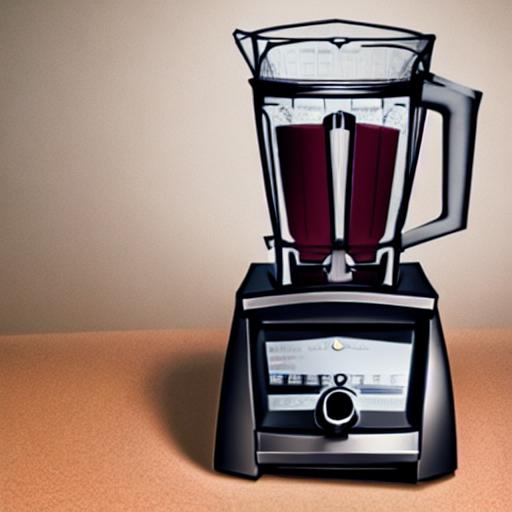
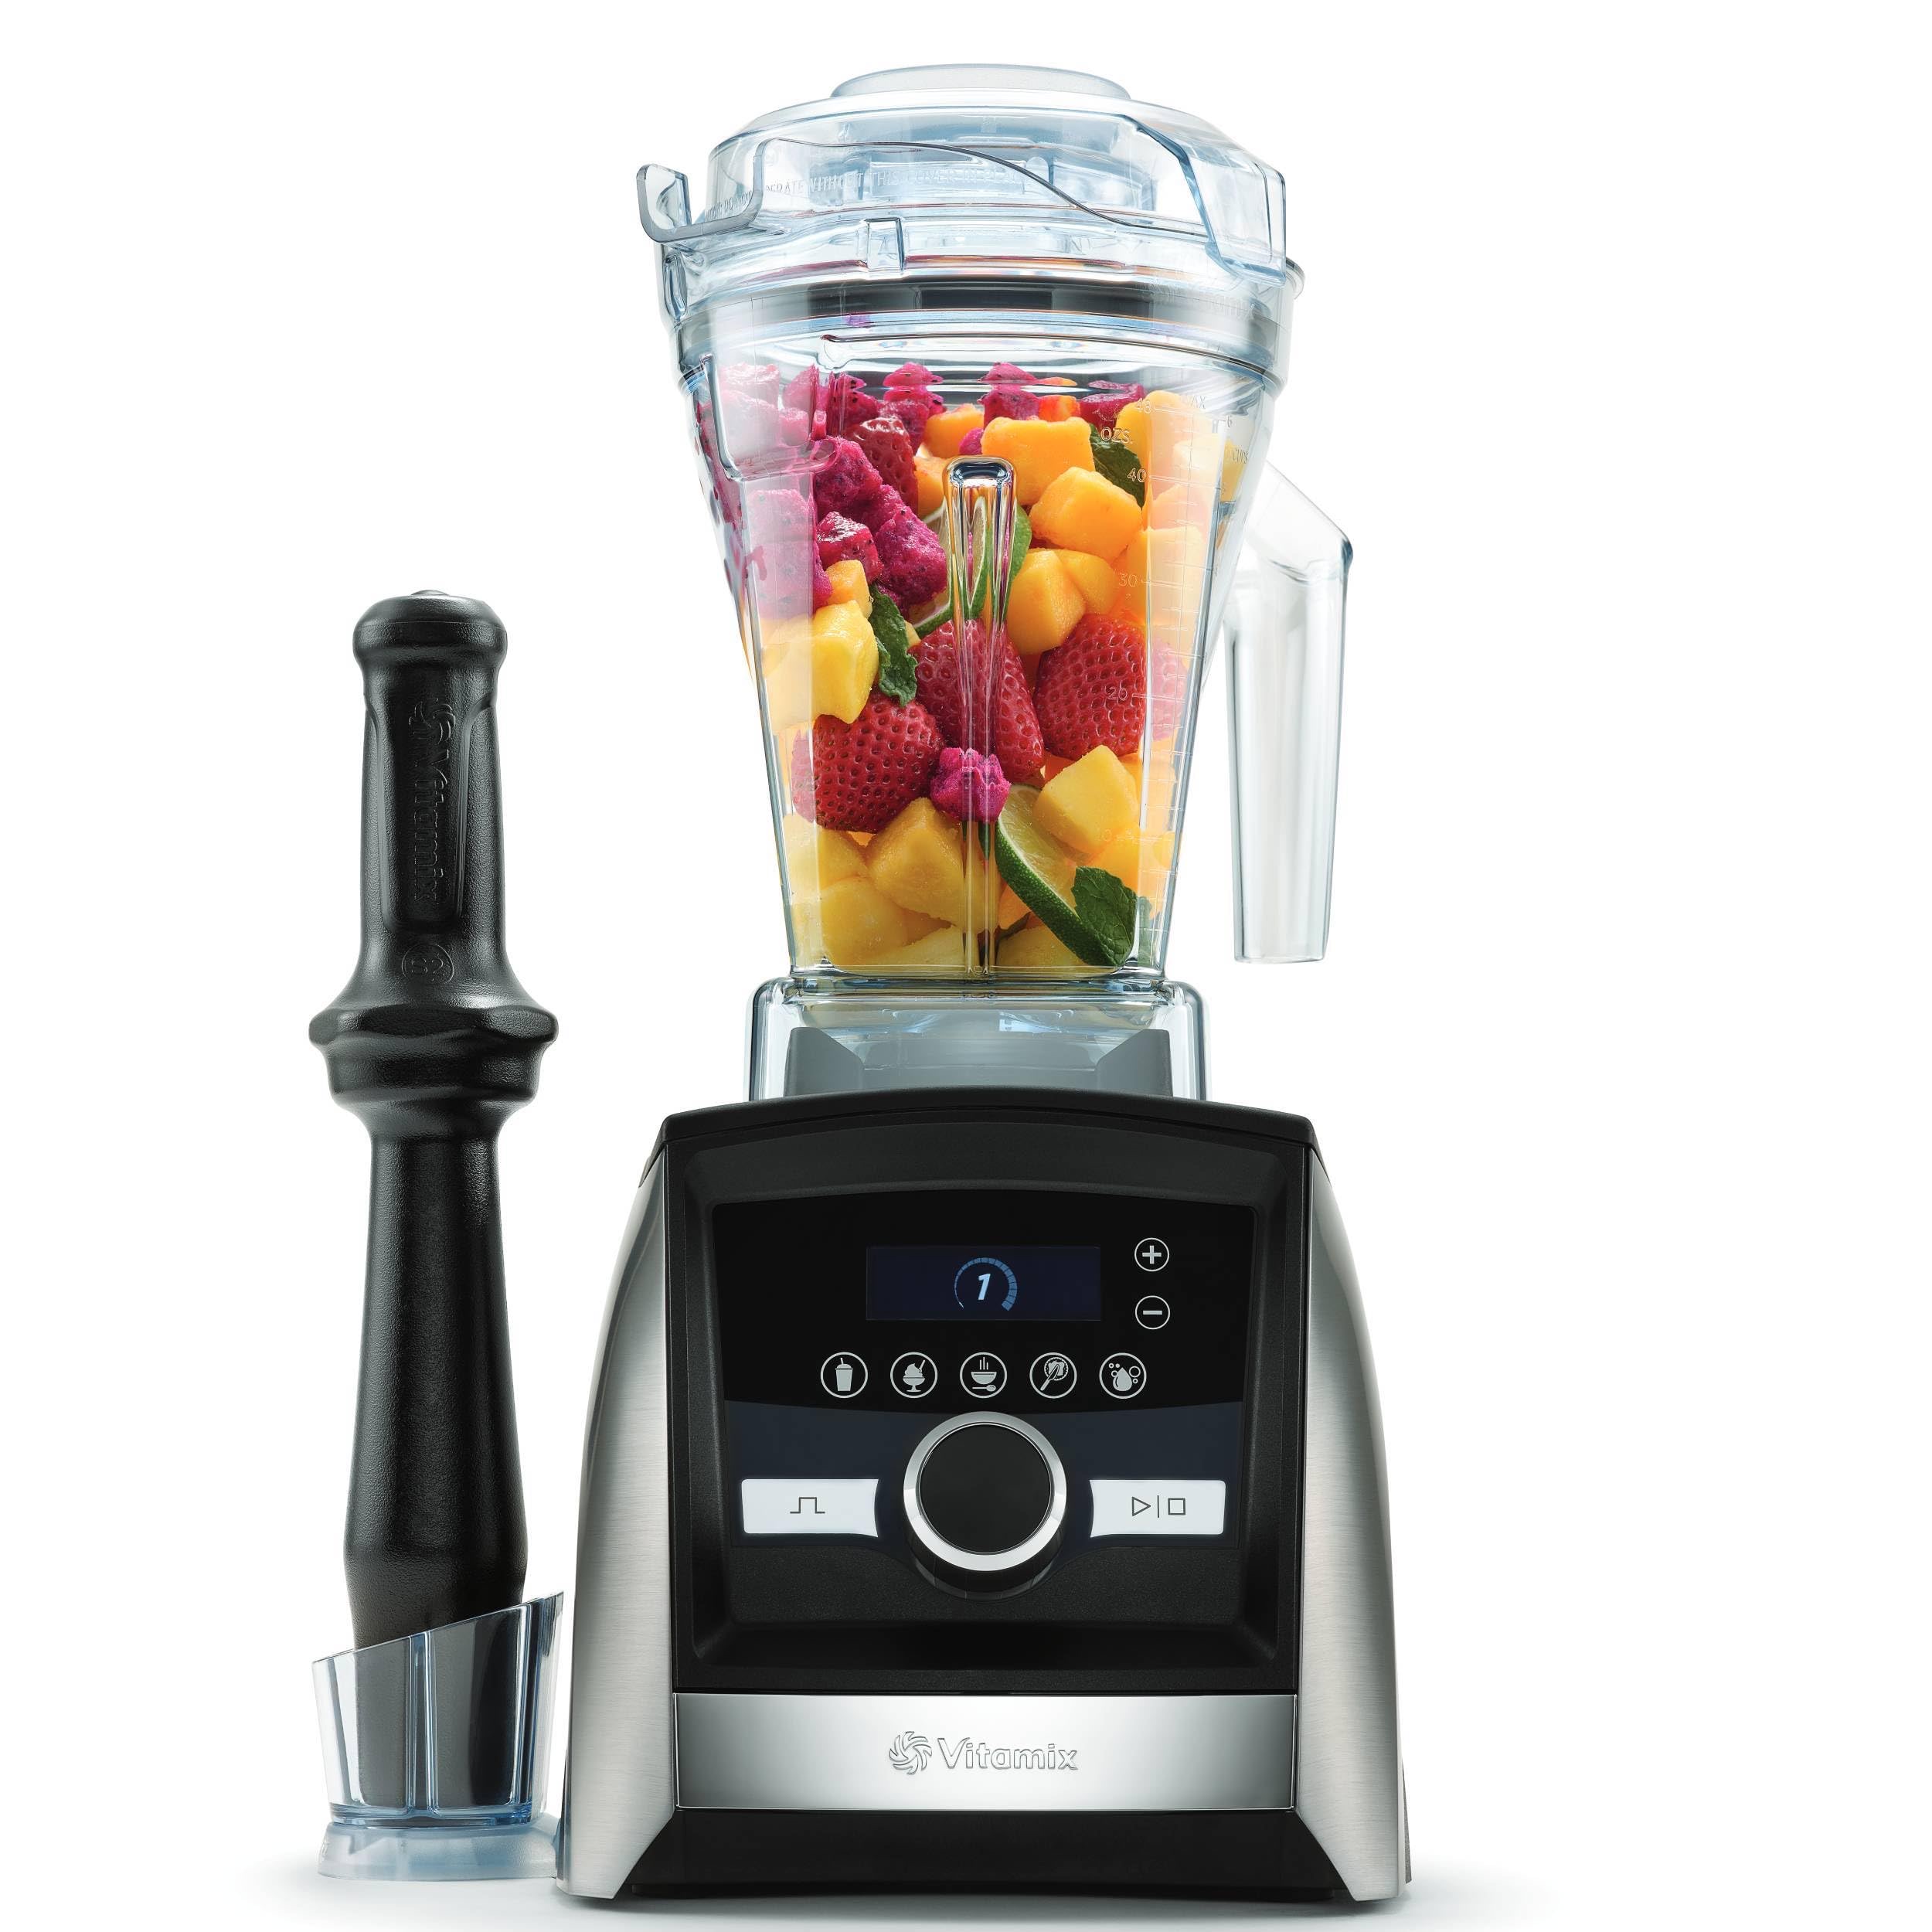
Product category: items_blender
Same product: no